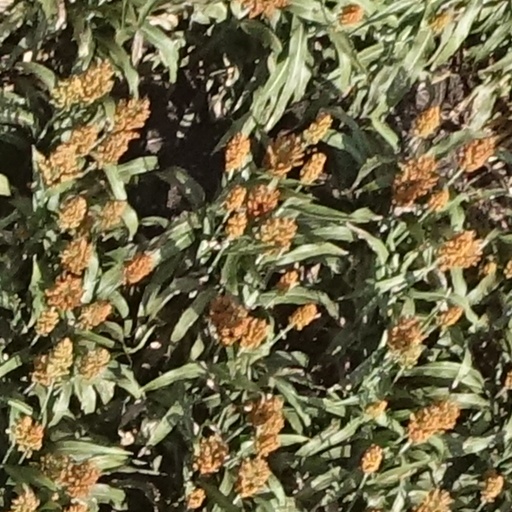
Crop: sorghum